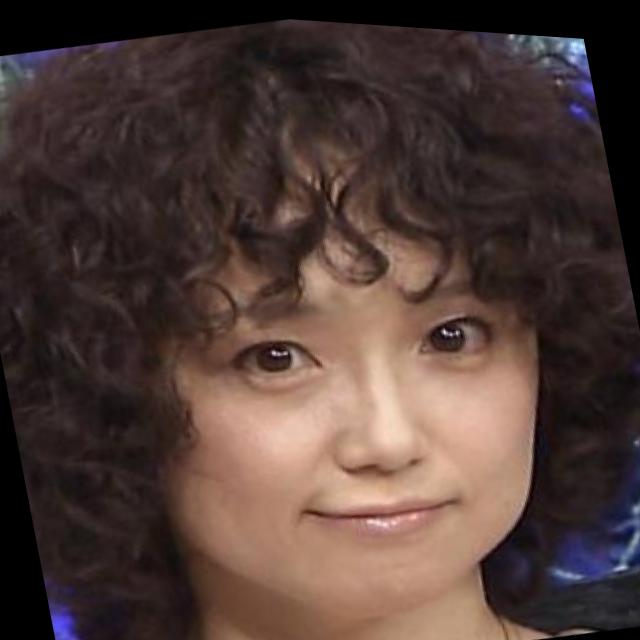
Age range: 21-44